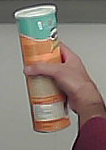
Product: pringles_paprika